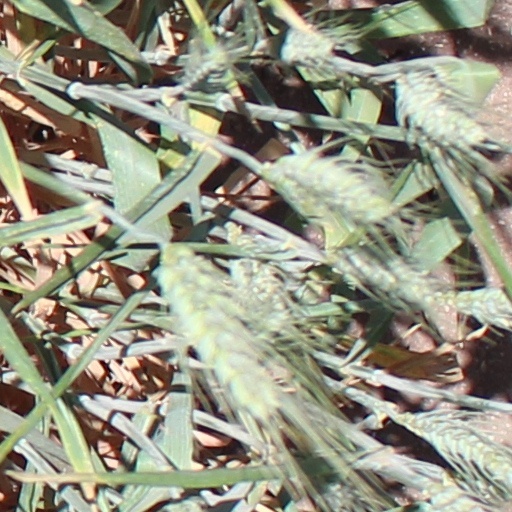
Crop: wheat